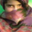
Label: girl